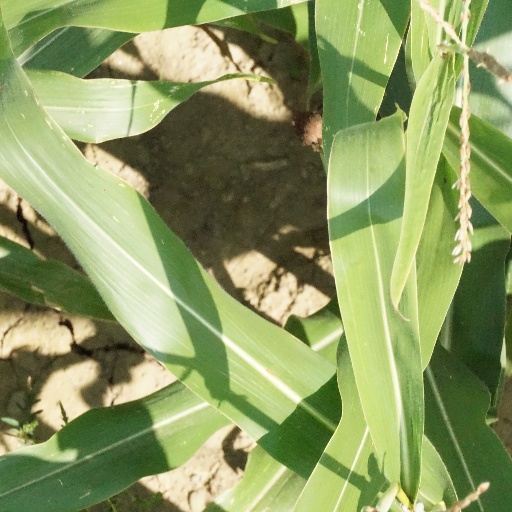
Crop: maize; corn